Parthenon (Nashville)

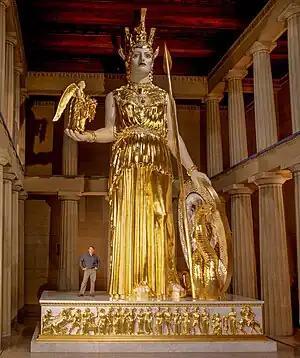

Nashville's nickname, the "Athens of the South", influenced the choice of the building as the centerpiece of the 1897 Centennial Exposition. A number of buildings at the exposition were based on ancient originals. However, the Parthenon was the only one that was an exact reproduction. It was also the only one that was preserved by the city, although the Knights of Pythias Pavilion building was purchased and moved to nearby Franklin, Tennessee.